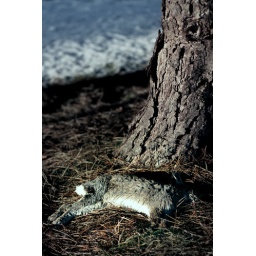
I spotted this walking round, under a tree, maybe it was the cold....i could stop looking...strange